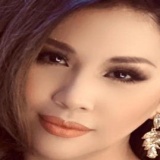
ca sĩ Minh Tuyết